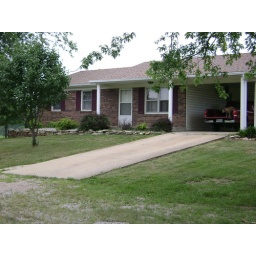
front of home standing in the diveway / parking area